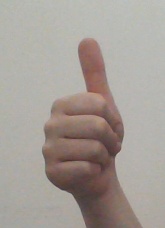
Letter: aleff